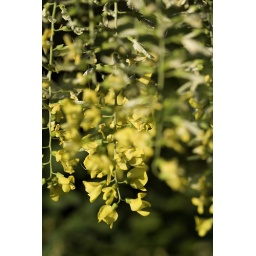
Some hanging tree flowers near Fort 5